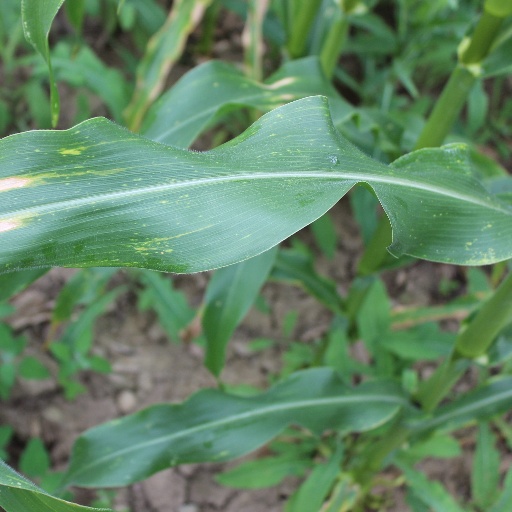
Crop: maize; corn